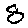
Label: 8